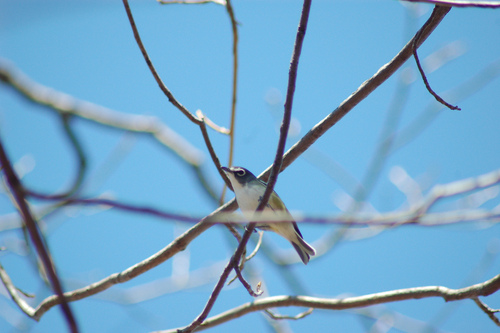
a smaller bird with yellow tones and a white underbelly
this is a white bird with a grey head and grey wings.
a small white bird with a small head and a pointy beak.
a small sized bird that has a white belly and a small sized billbird had white belly and breast with blue gray head and back.
this small bird has a white belly, white breast, and a short pointed bill.
the breast of the bird contains shades of yellow and white, and the bill is short and pointed.
this small bird has a white belly with yellow flanks, and a dark crown that matches it's tail feathers.
this bird has a white belly , a black beak and a black crown.
this bird has a white breast and a white eyering coloring
Species: Blue Headed Vireo